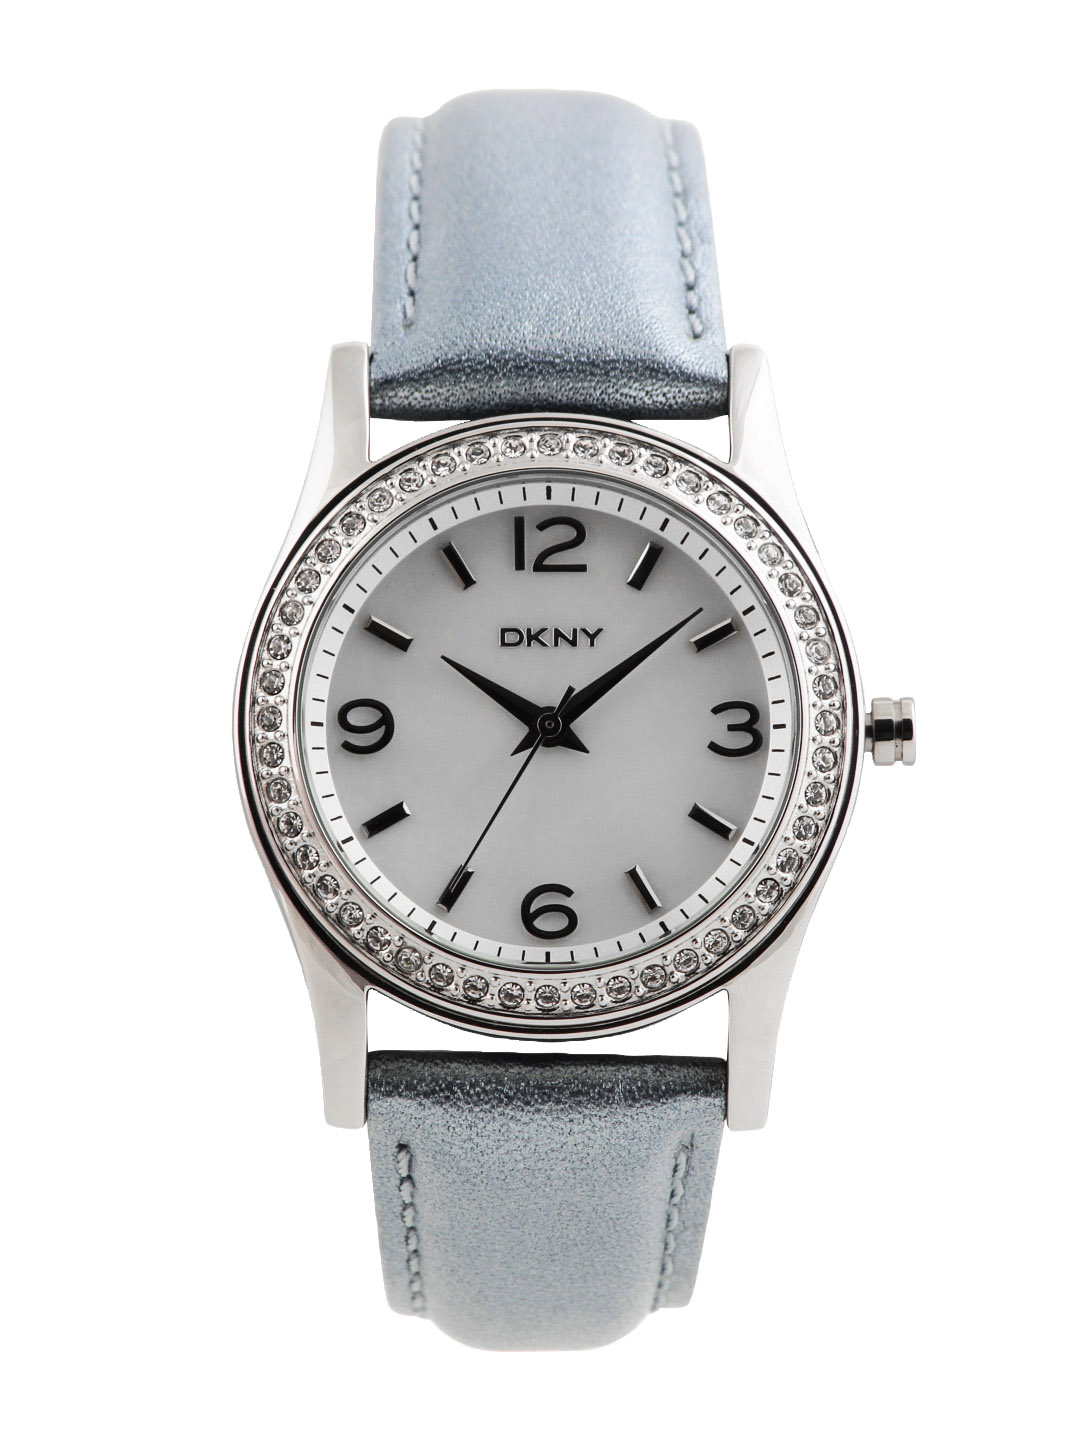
DKNY Women White Dial Watch NY8484
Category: Accessories / Watches / Watches
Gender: Women
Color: White
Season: Winter 2016
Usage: Casual